Île-de-France tramway Line 1

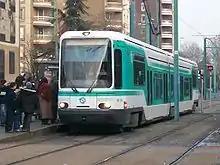
Tram on Line T1 in Bobigny

Île-de-France tramway Line 1 marked the return to this type of transportation, having been absent in the region since 1957, and was the result of a long battle between the Seine-Saint-Denis General Council and the towns through which it would pass. In July 1976, the "schéma directeur d'aménagement et d'urbanisme de la région parisienne" ("Organizing Plan for the Development and Urbanism of the Region of Paris") caused the creation of ring roads to the north and south of the agglomeration to facilitate links between different suburbs for which there was a constantly increasing demand. A "schéma directeur des sites propres" ("Directing plan for dedicated lines") was created by the RATP in response to a request from the "direction régionale de l'Équipement d'Île-de-France" ("Regional direction for equipment of Î-d-F"). It notably discussed the issue of traffic congestion on Route nationale 186 (N186) which would be greatly relieved by the creation of the A86 autoroute.